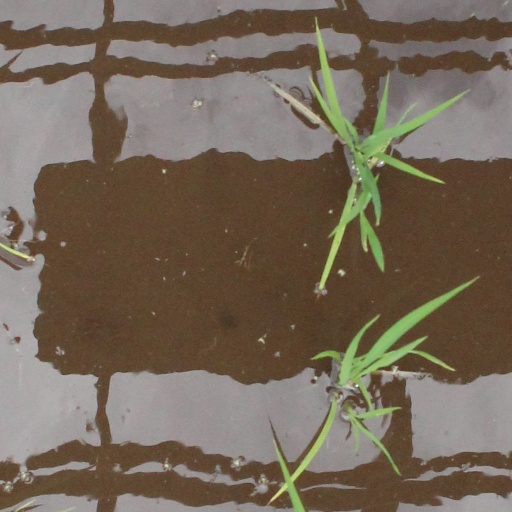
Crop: rice